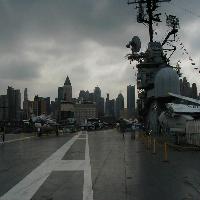
Weather: cloudy or overcast